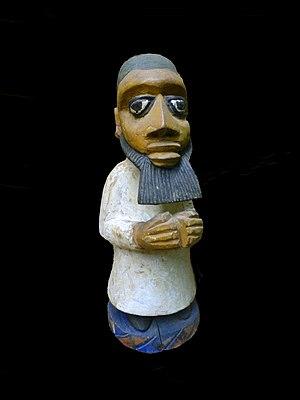
Missionnaire. Sakété. Bénin. 1950. Musée africain de Lyon
Sakété est une ville du sud du Bénin, située à une soixantaine de kilomètres du port de Cotonou. C'est l'une des communes du département du Plateau.